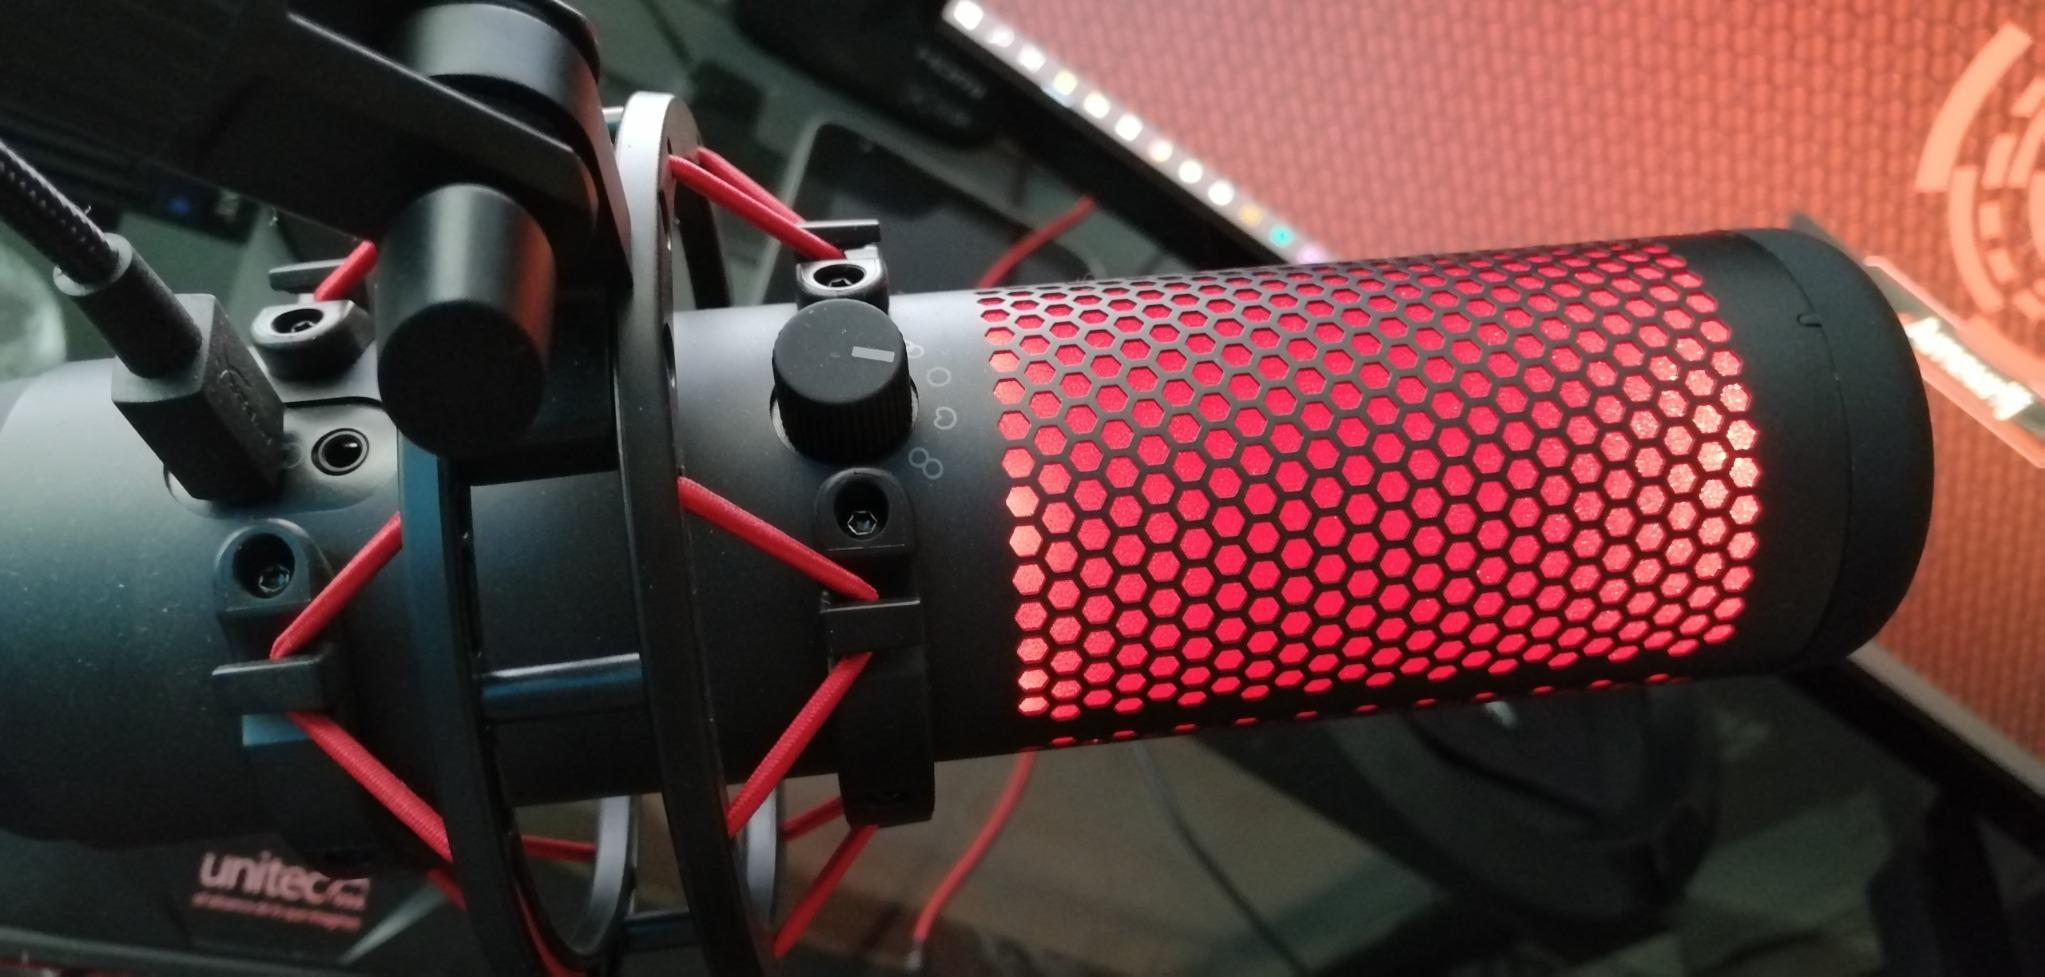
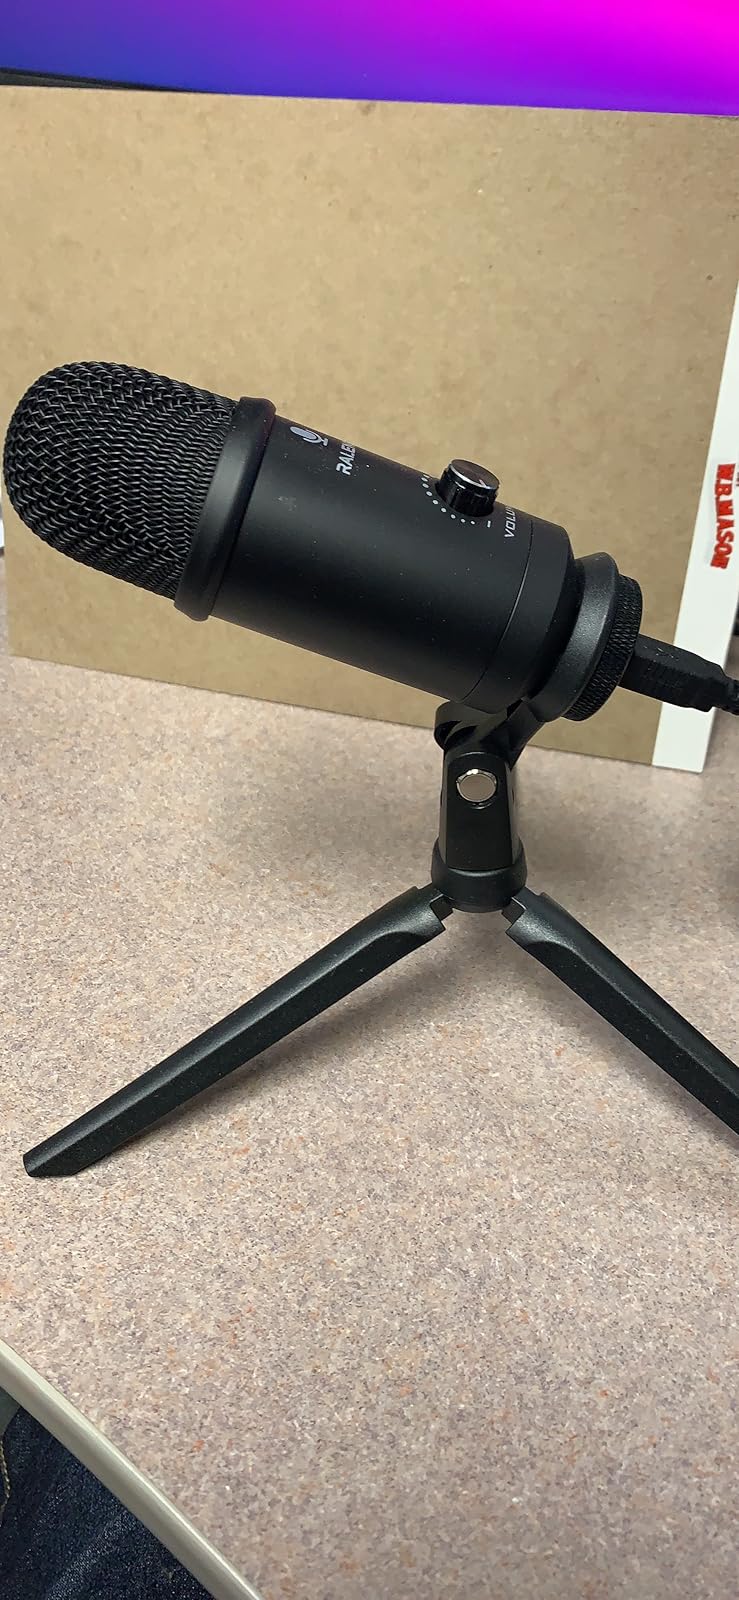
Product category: microphone
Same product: no